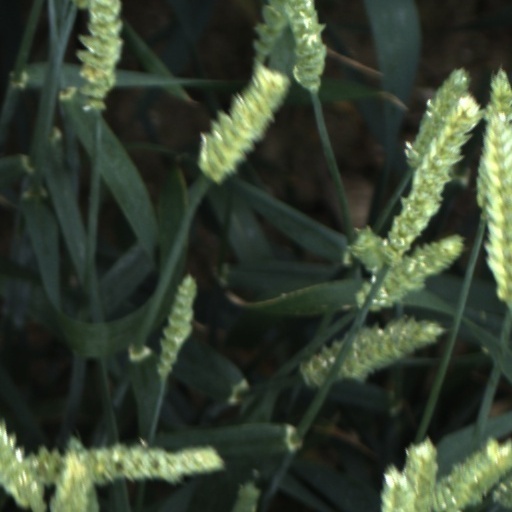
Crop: wheat